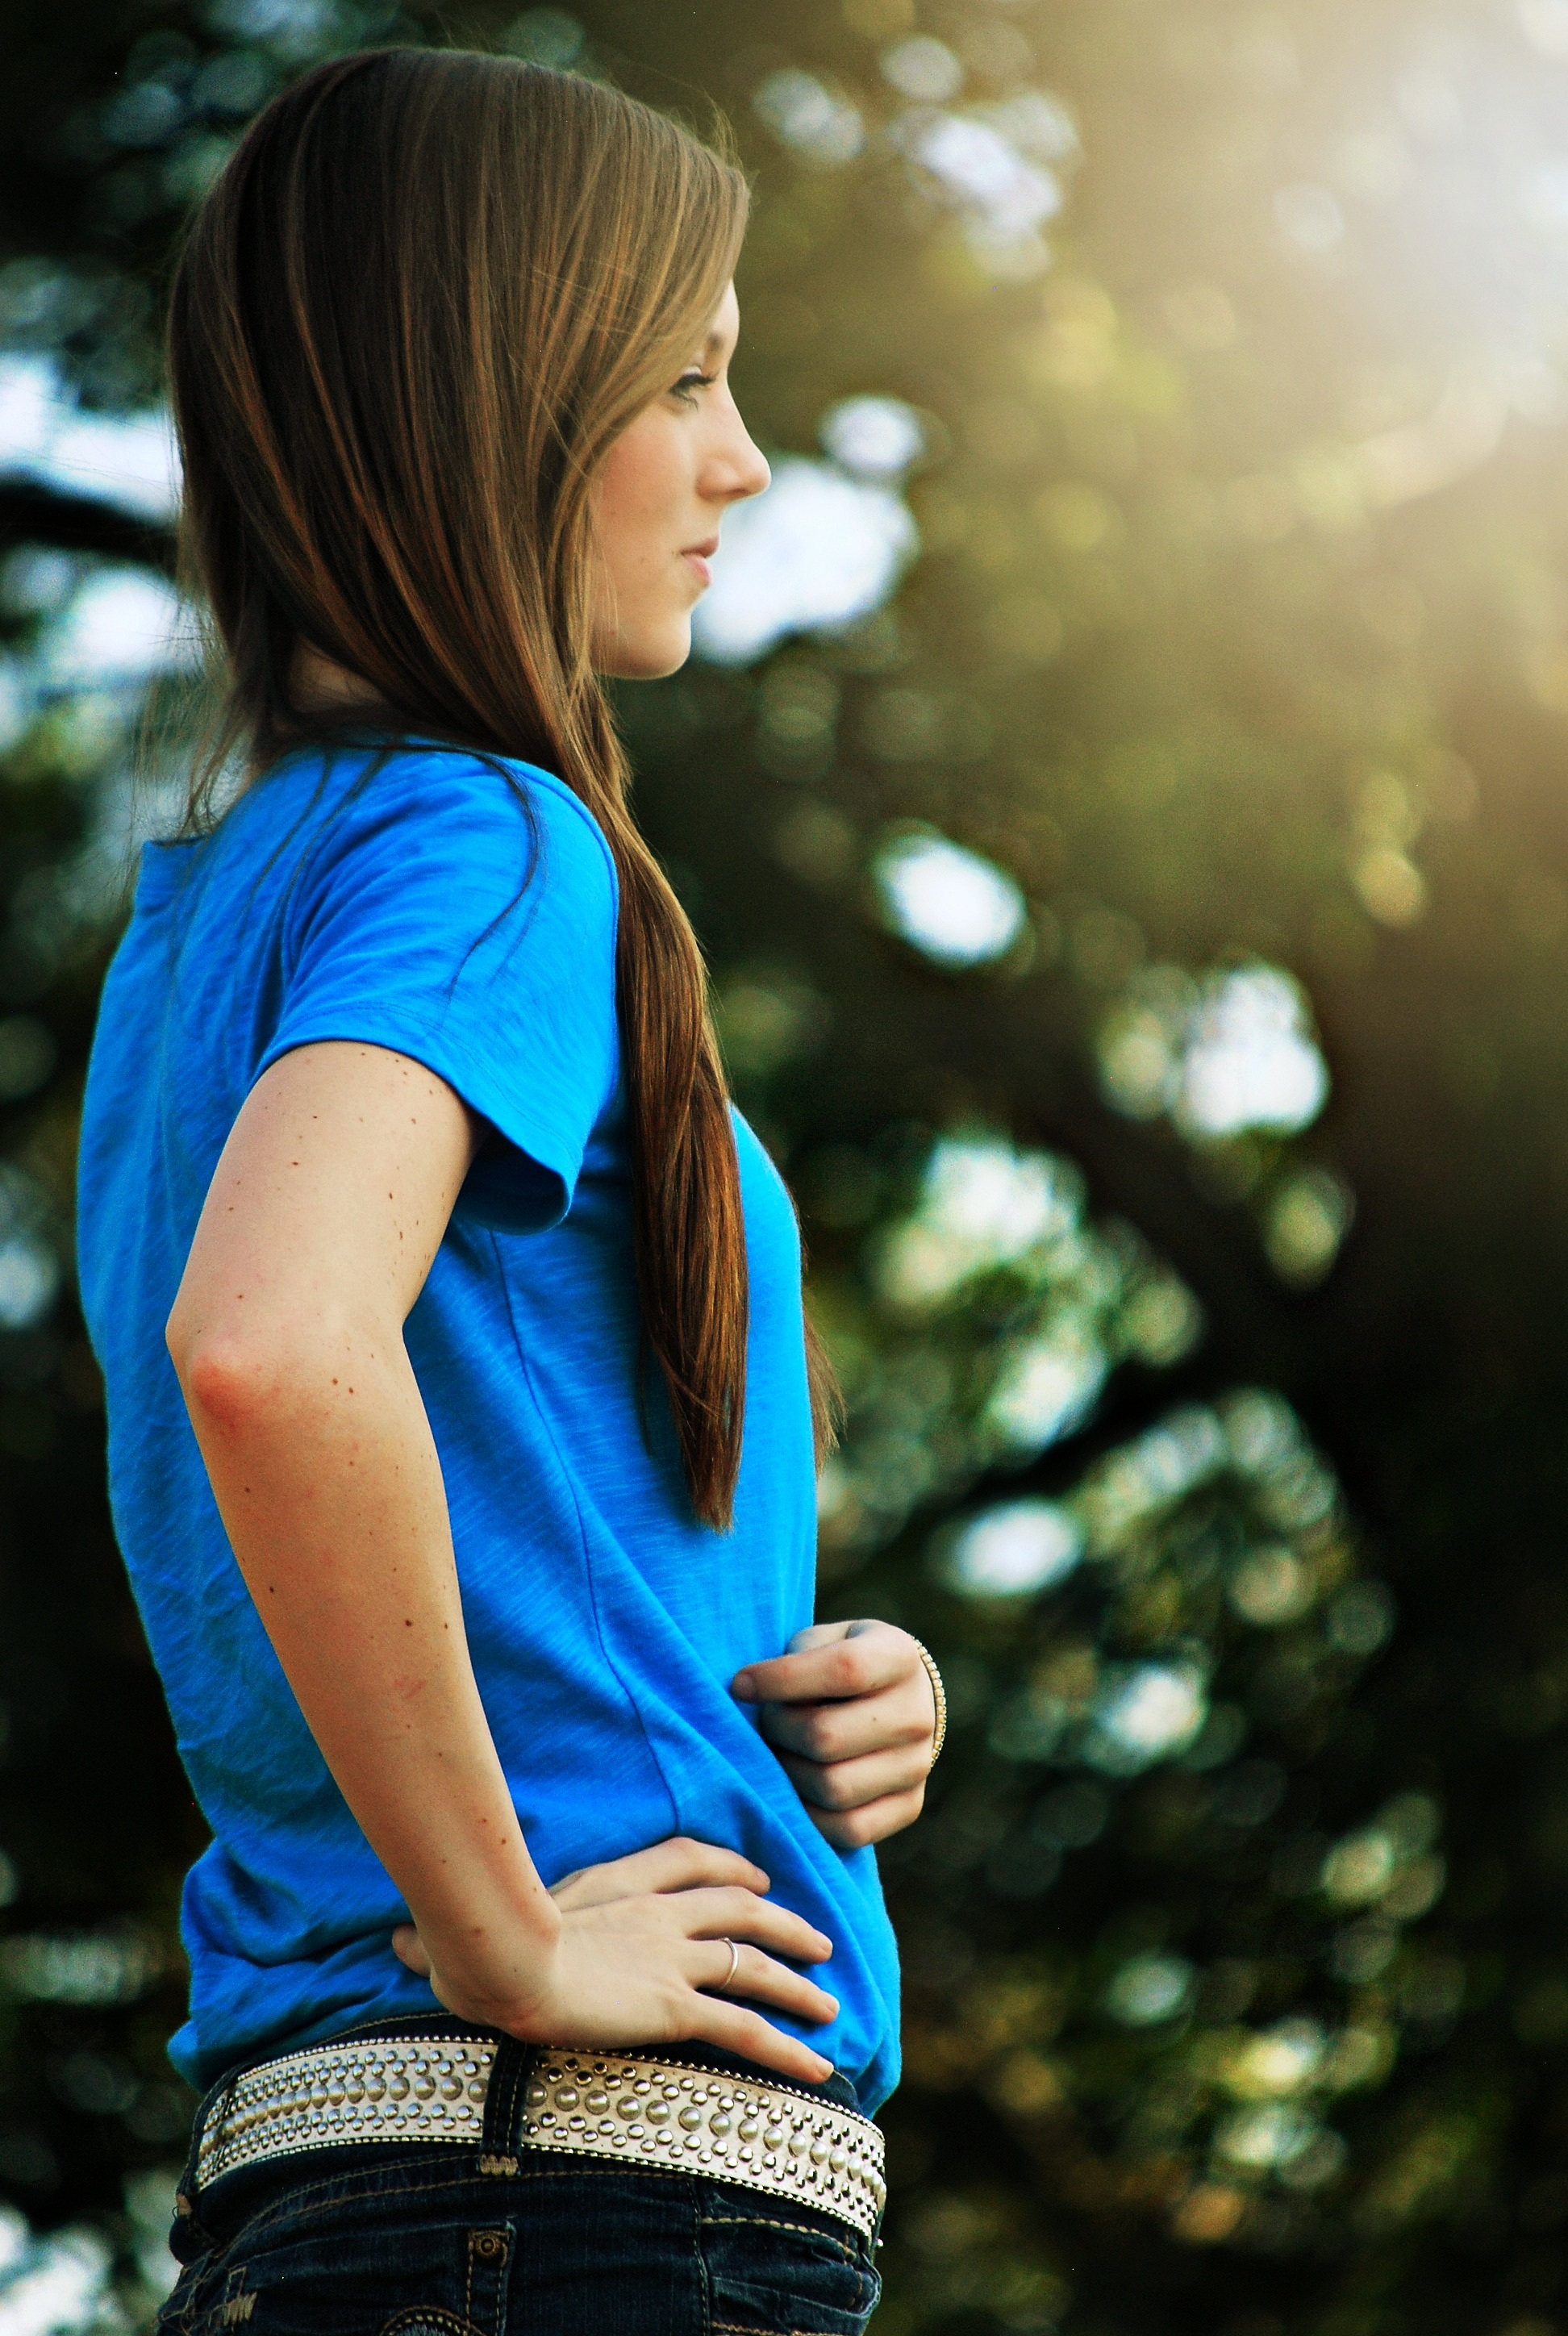
hand, person, girl, woman, hair, photography, sunlight, looking, female, brunette, portrait, model, young, spring, youth, color, child, blue, lady, smile, happy, eye, photograph, beauty, attractive, emotion, interaction, photo shoot, portrait photography, human positions